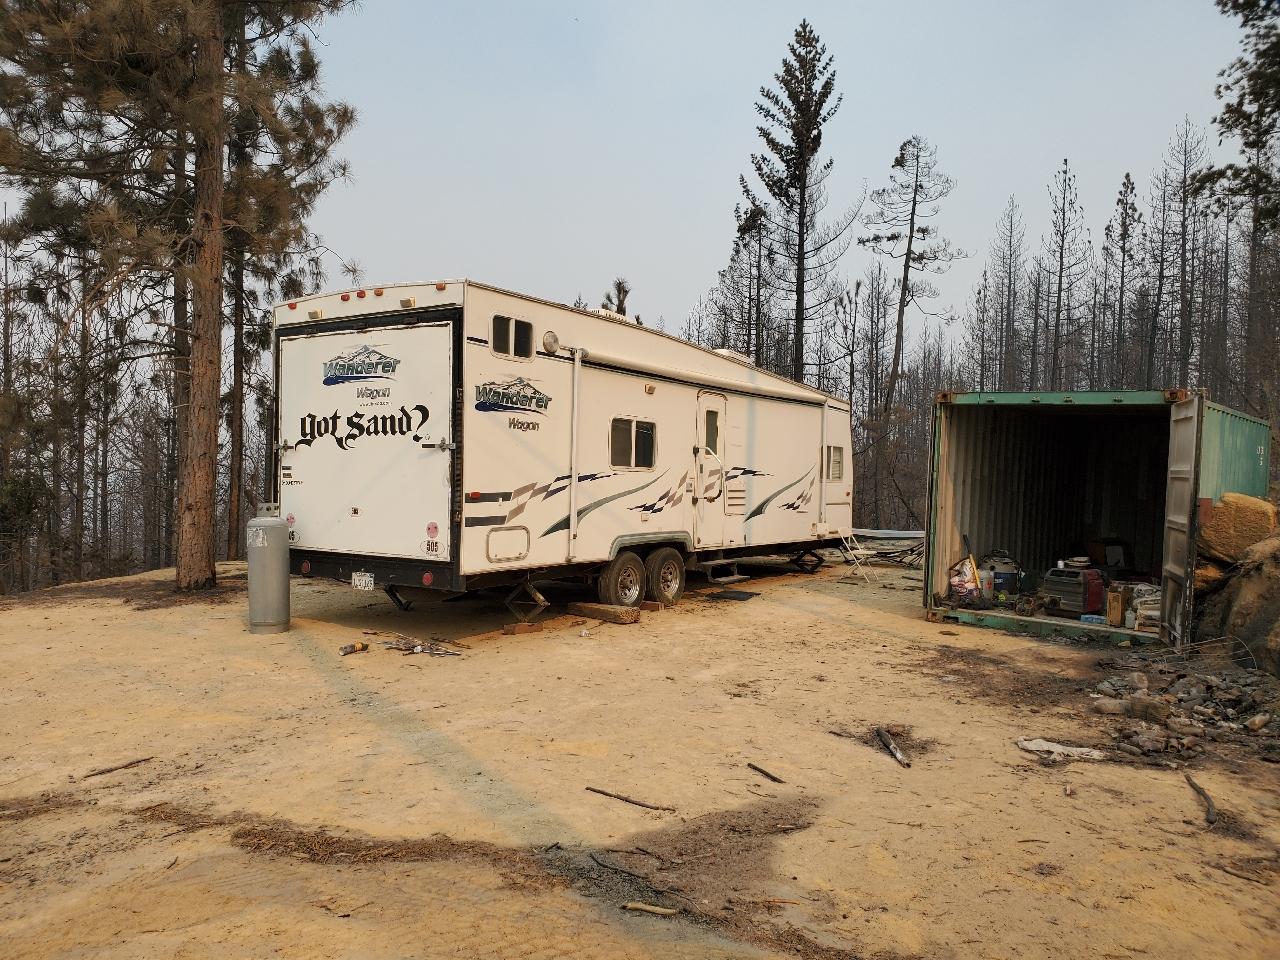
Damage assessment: no_damage